Sinclair Centre

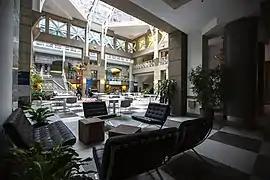
Interior of Sinclair Centre

Sinclair Centre is an upscale shopping mall in Downtown Vancouver, British Columbia. It is located at 757 West Hastings Street between Granville and Howe streets. The centre comprises four buildings that were restored and connected by a new atrium space designed by Henriquez Partners Architects and Toby Russell Buckwell Architects in 1986. The cost for this work was 38 million. The main post office was housed here from 1910 until the new one opened in 1958. The Post Office Building is in an Edwardian Baroque style, combining English and French influences. It features an atrium clock consisting of four clocks built in 1909 and is the largest clock movement in Western Canada; the minute hands alone weigh 92 kilograms (202 pounds) each. In addition to the mall, the building has a seven floor office tower occupied by the federal government. The buildings that comprise the centre are the Post Office (1910 - David Ewart), the handsome and architecturally esteemed Winch Building (1911 - Thomas Hooper), the Customs Examining Warehouse (1913 - David Ewart), and the Federal Building (1937 - Thomas W. Fuller). The mall is home to elite boutiques. The complex was renovated in 1986 and announced on November 13, 1983 that it was renamed after James Sinclair, member of Parliament for Vancouver North and later Coast—Capilano as well as Minister of Fisheries. Sinclair is the maternal grandfather of 23rd Canadian Prime Minister Justin Trudeau.